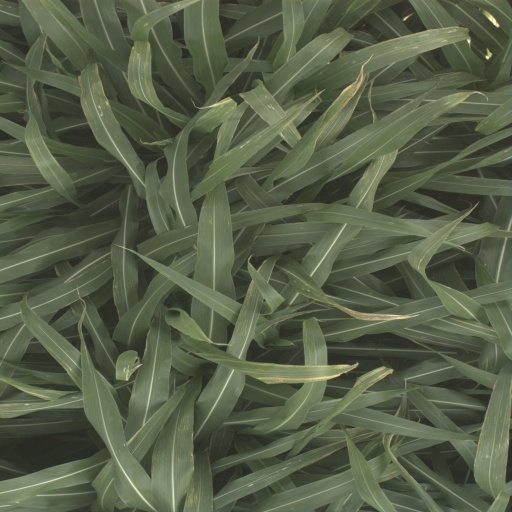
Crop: sorghum